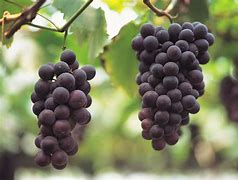
Label: Grapes